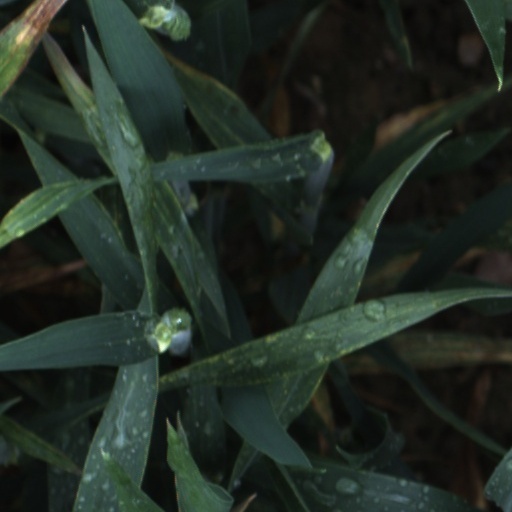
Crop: wheat